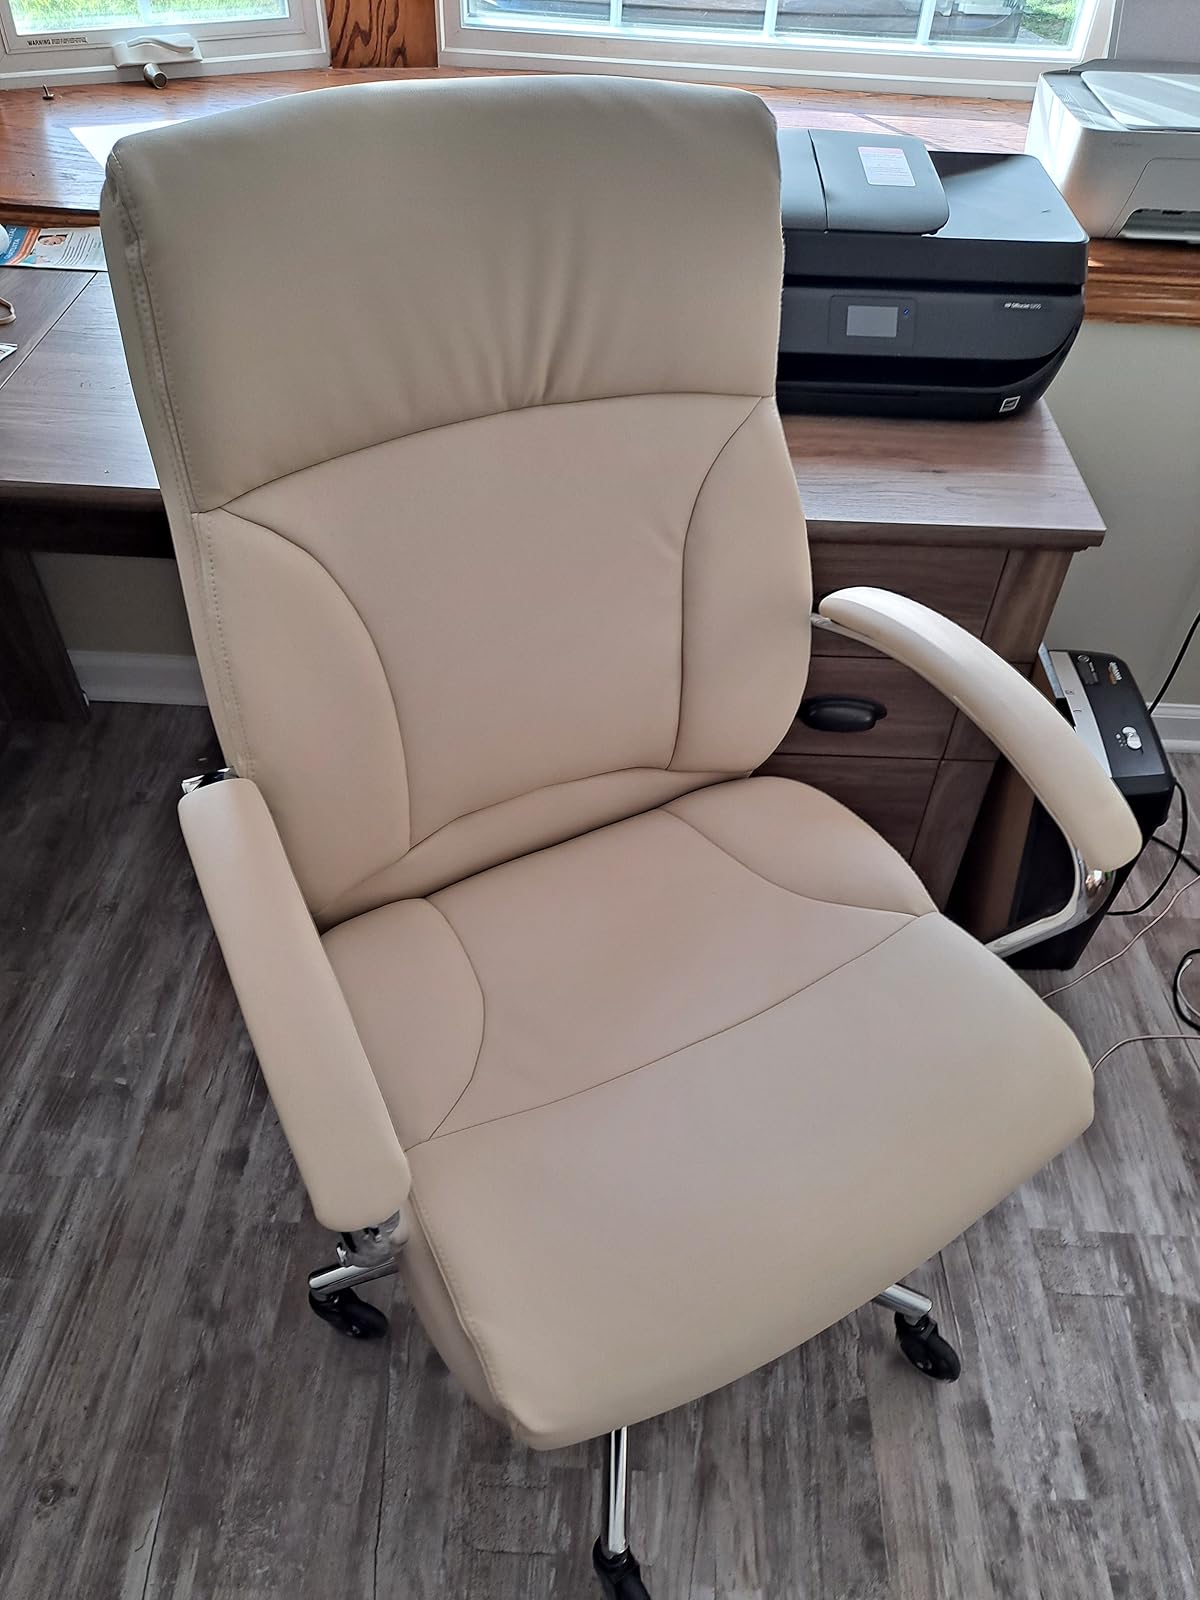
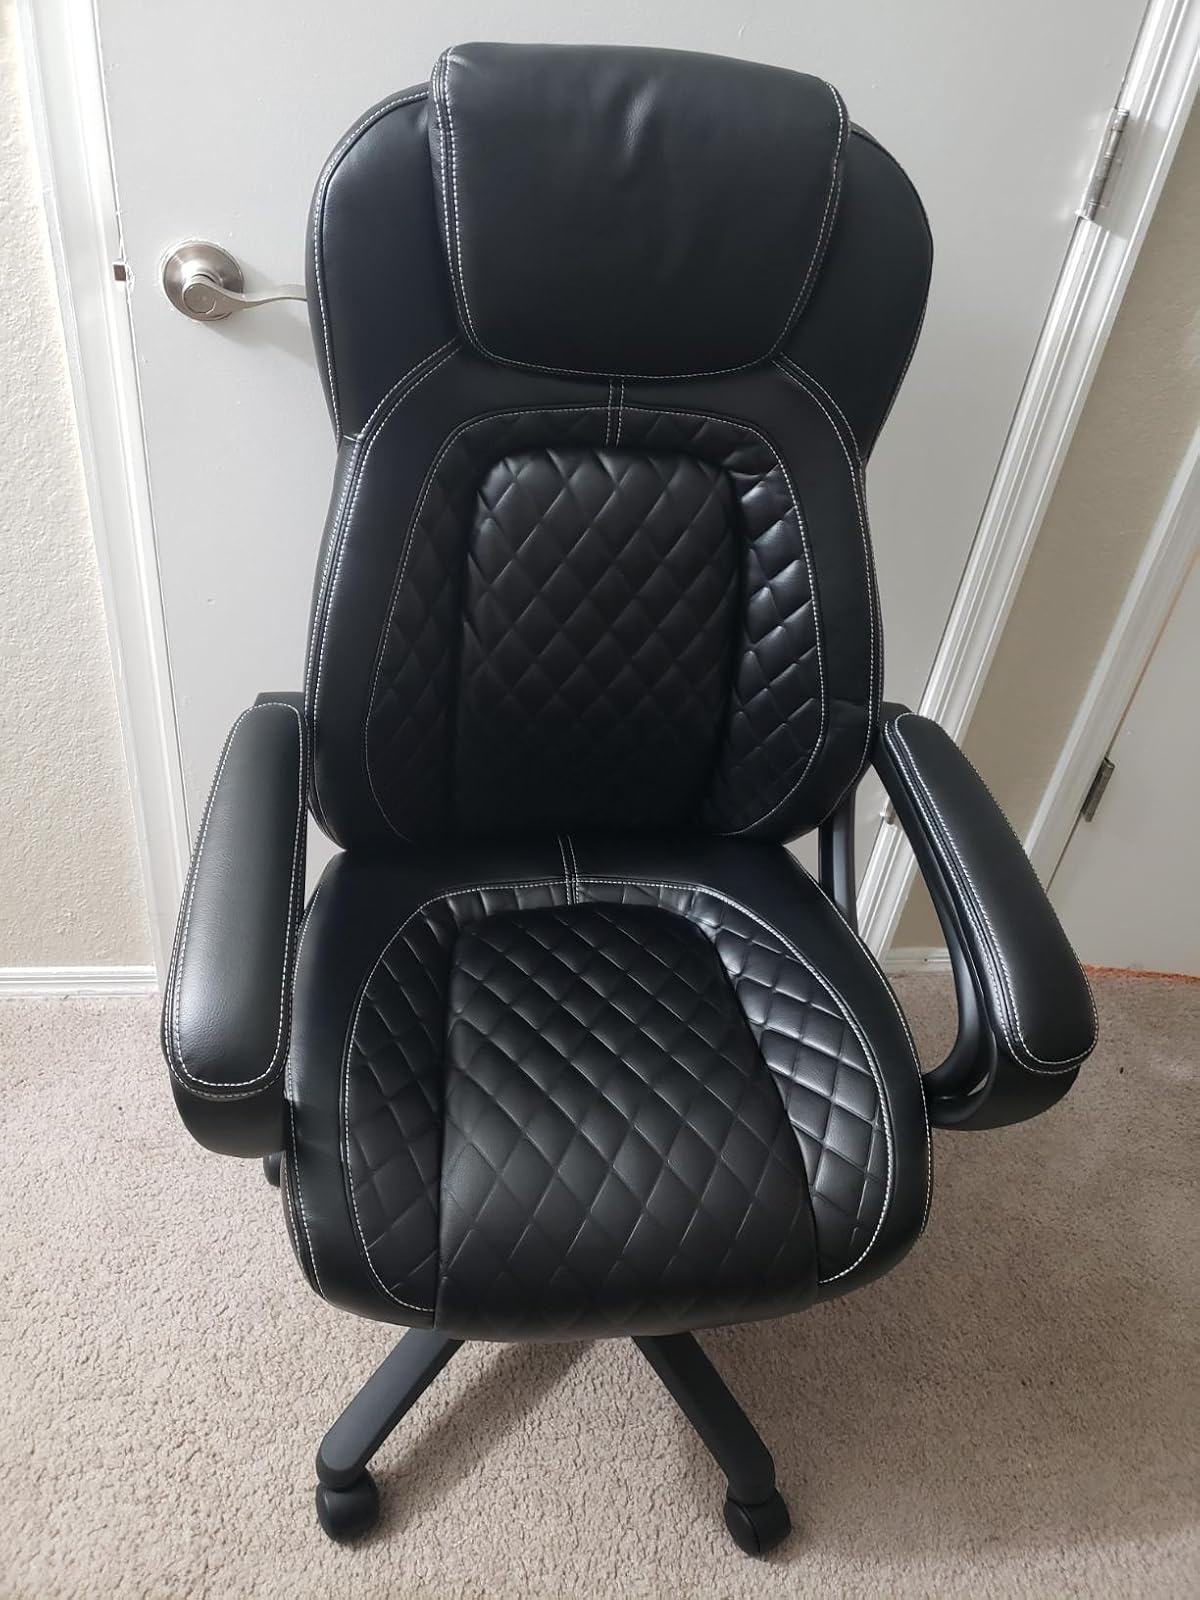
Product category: items_chair
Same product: no